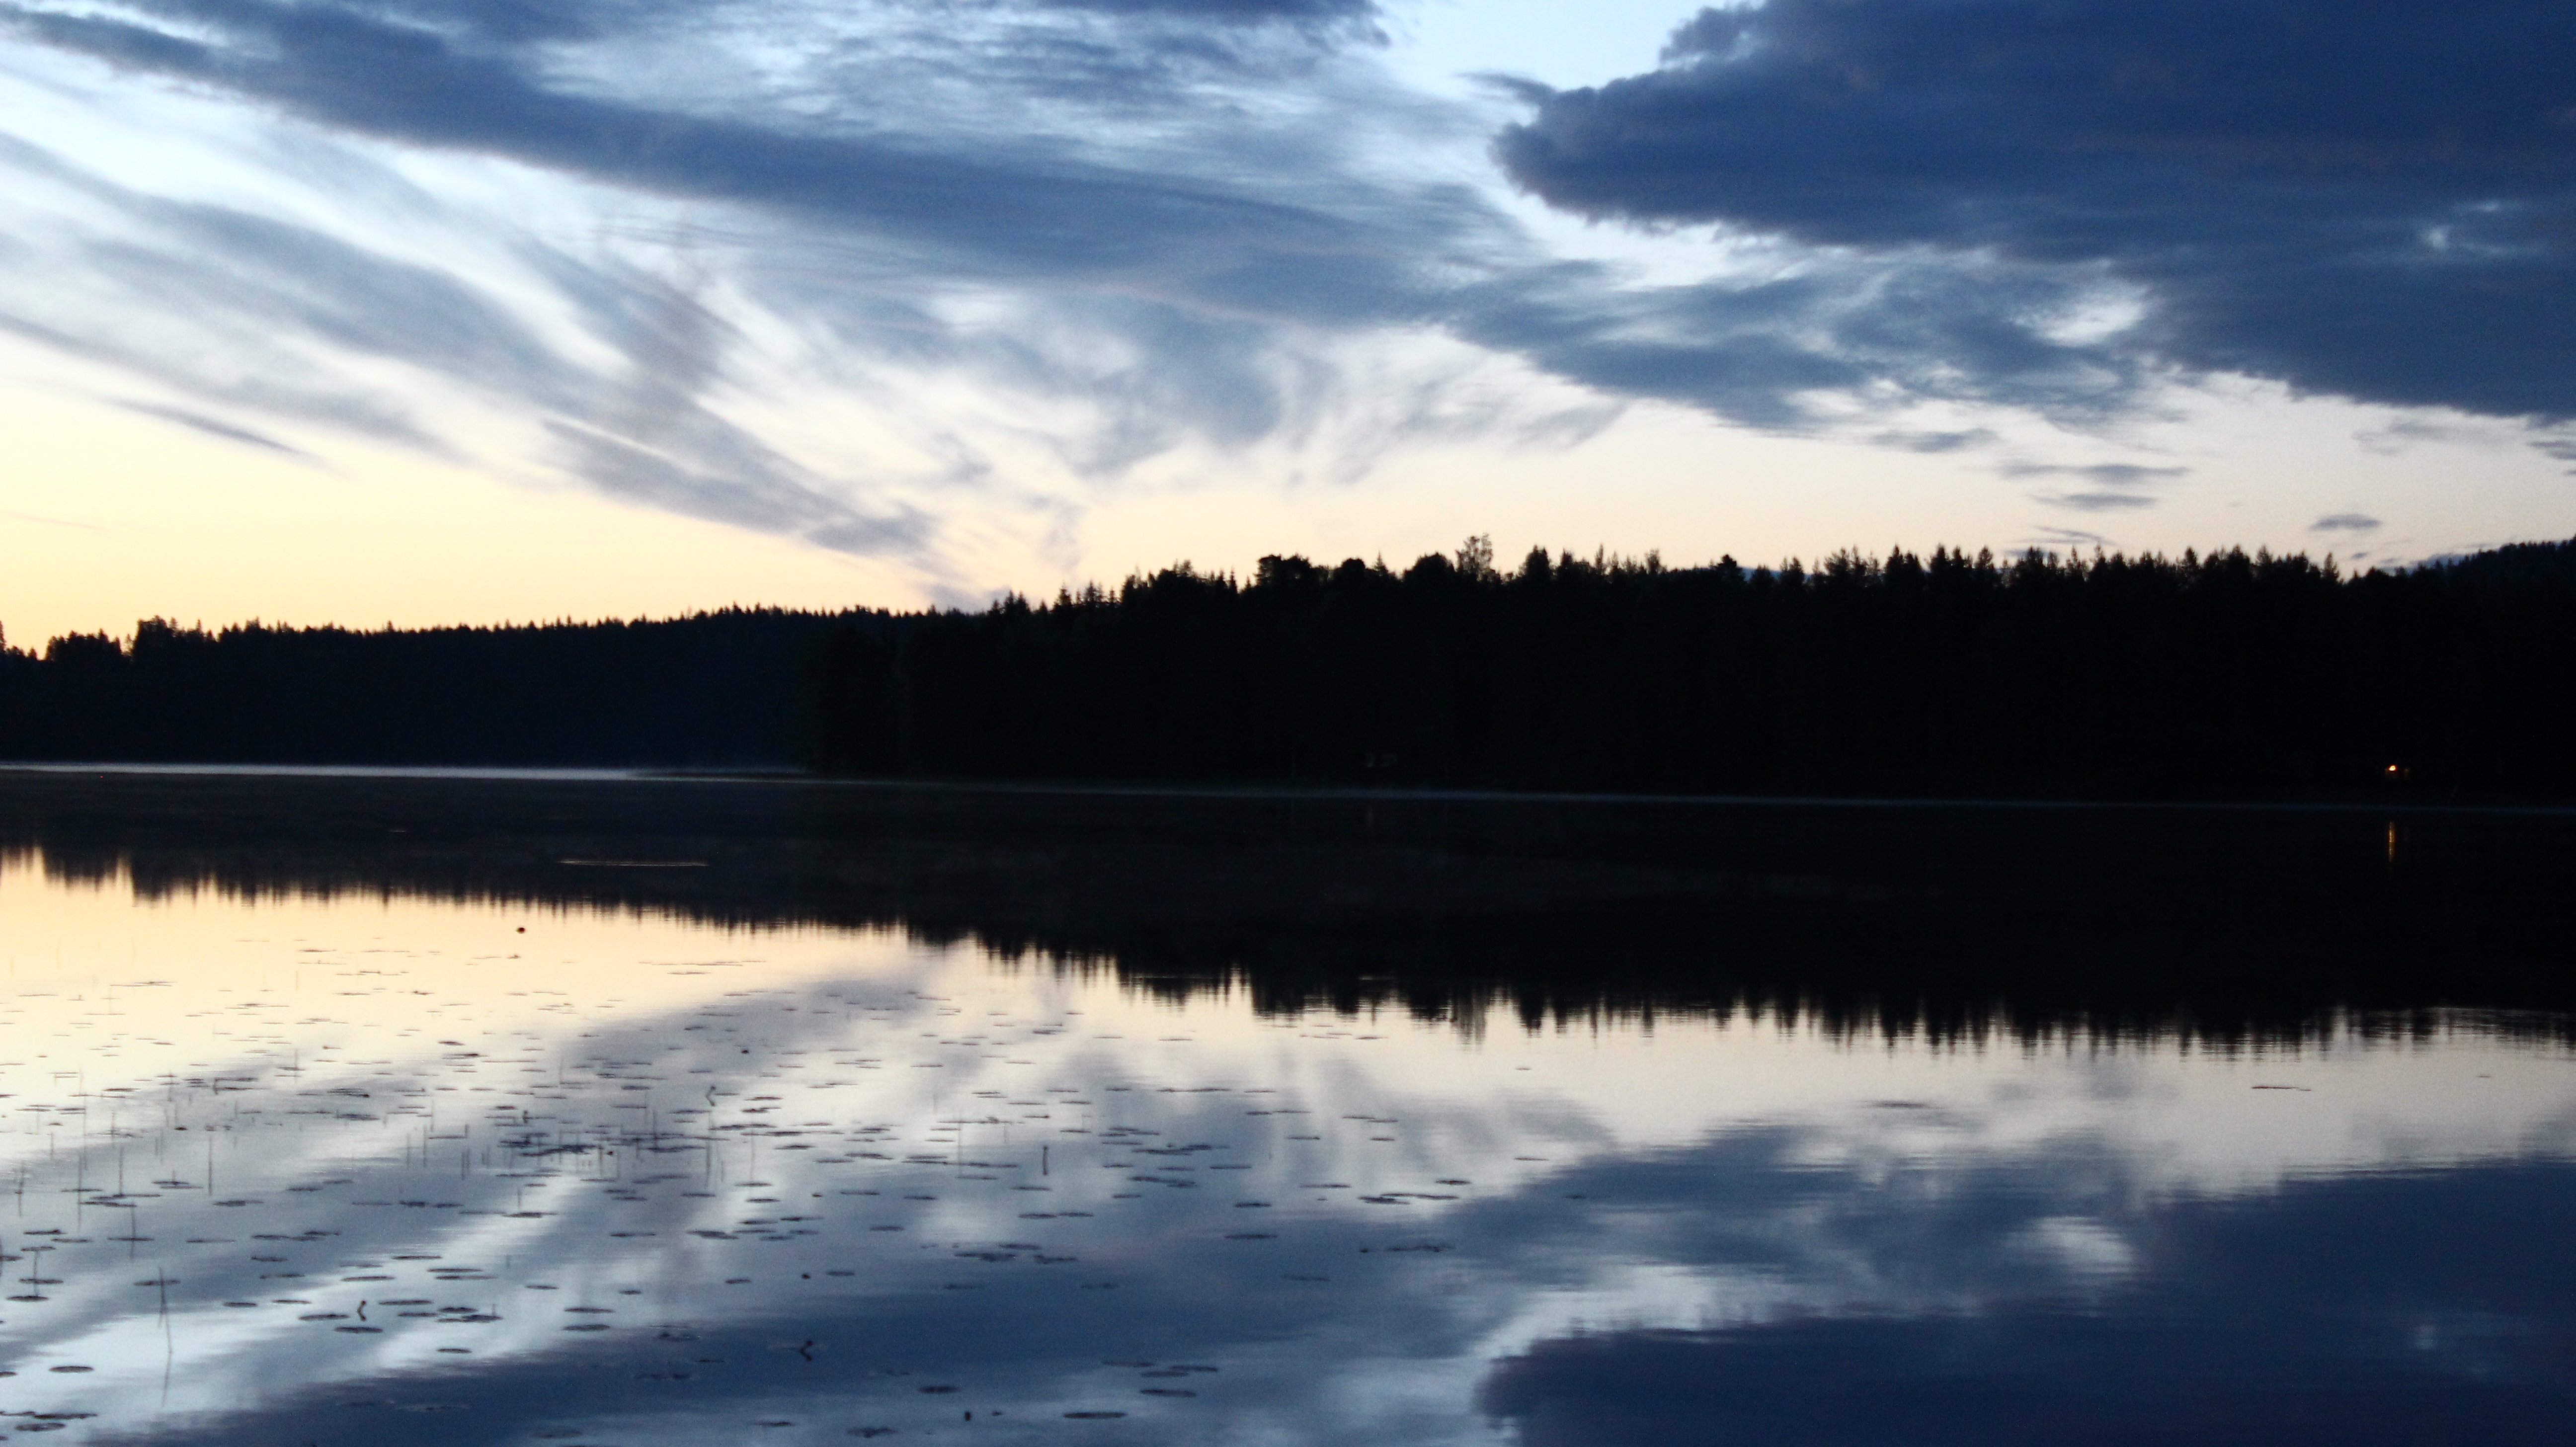
sea, water, horizon, cloud, sky, sunrise, sunset, sunlight, morning, lake, dawn, river, seaside, dusk, evening, reflection, reservoir, loch, atmospheric phenomenon